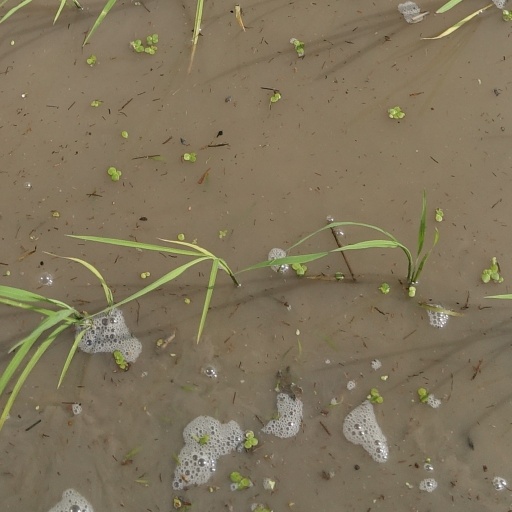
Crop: rice